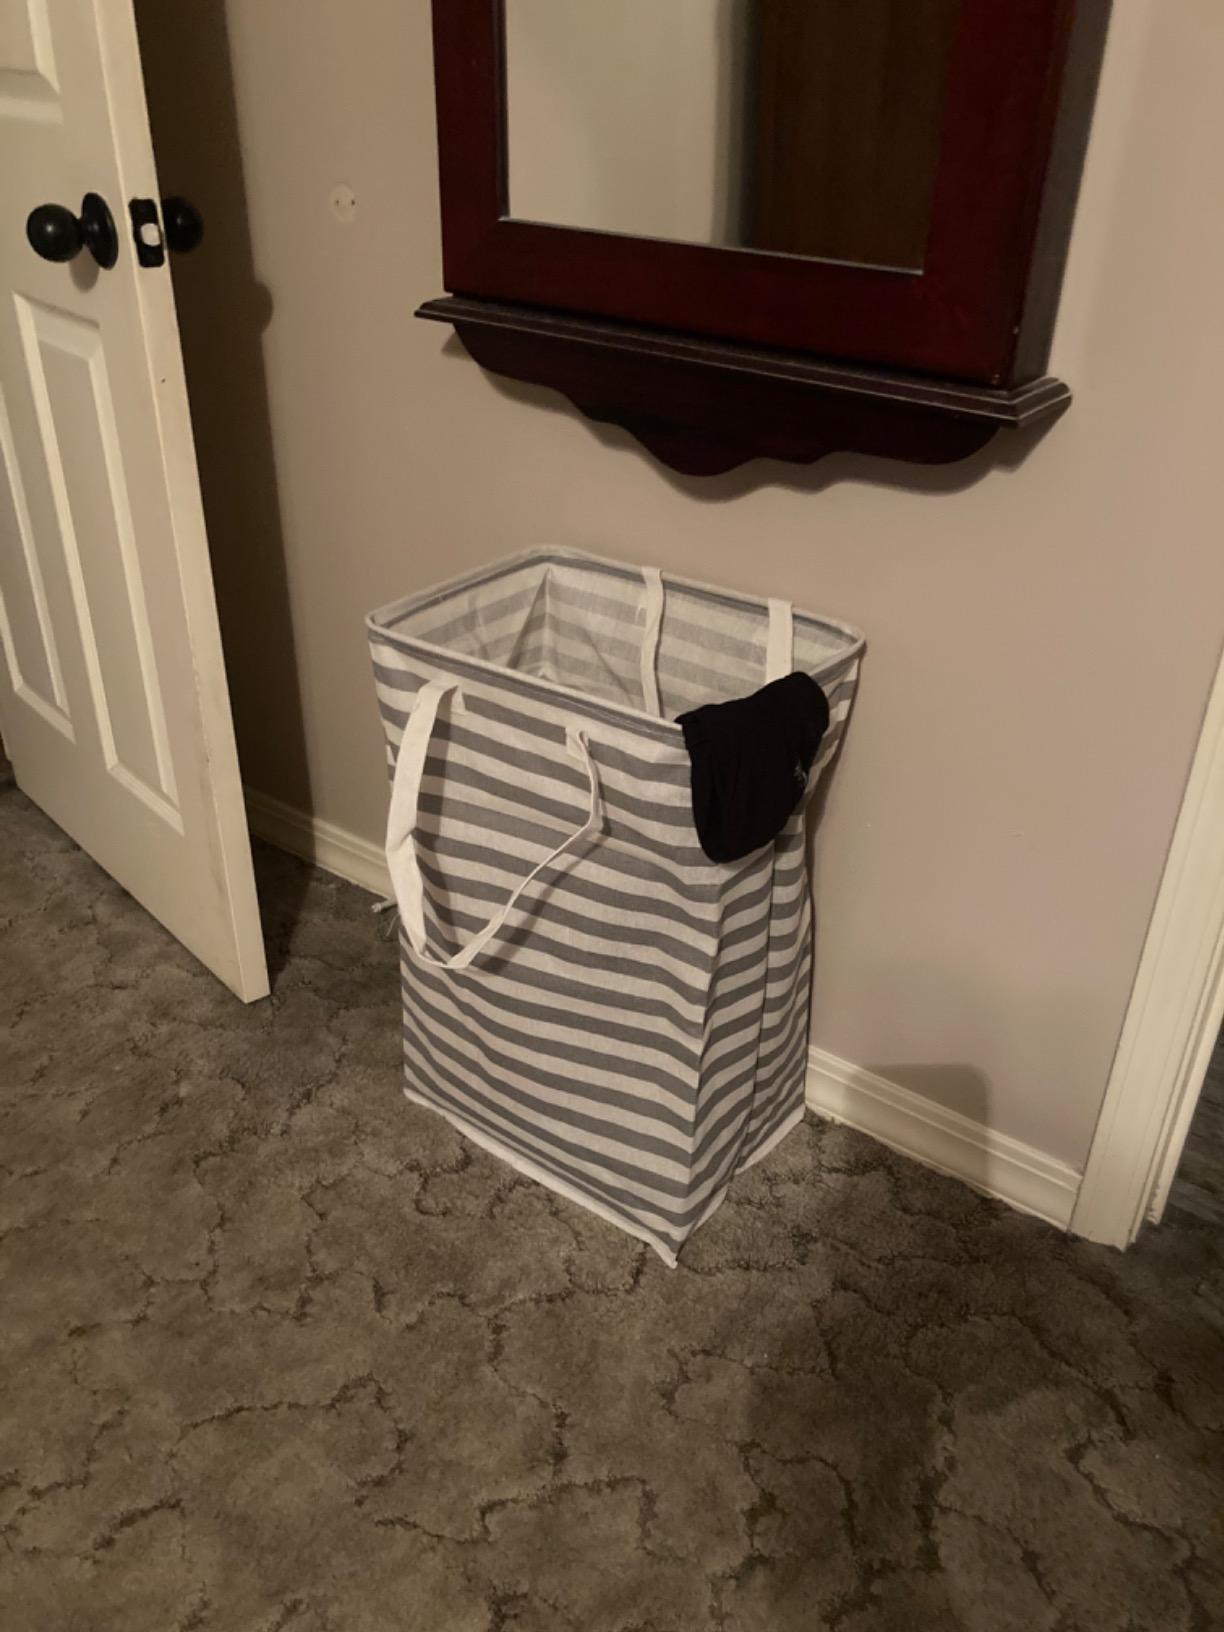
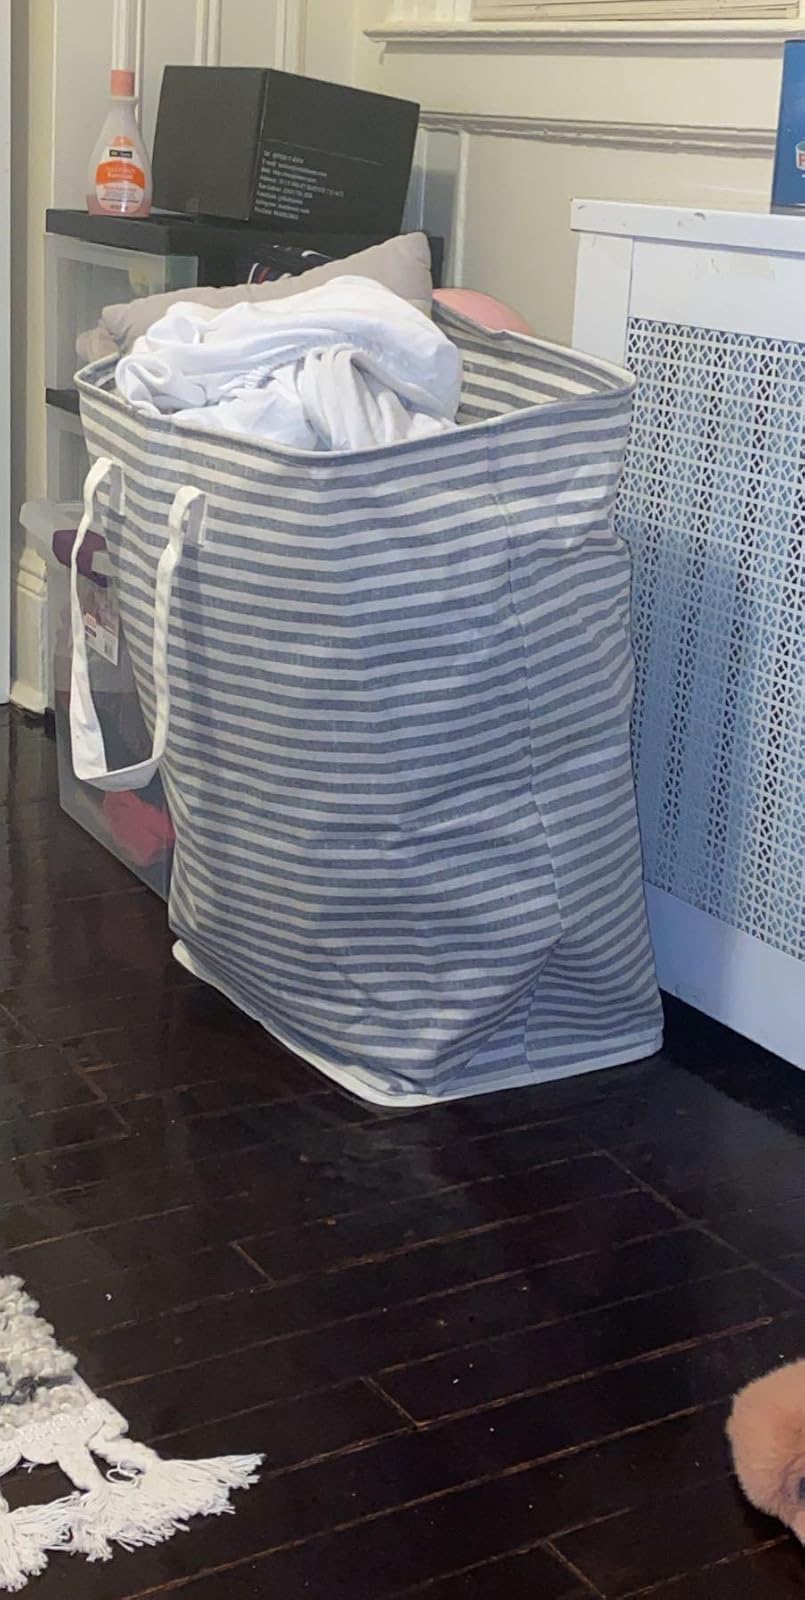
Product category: items_hamper
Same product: no